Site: brandenburg
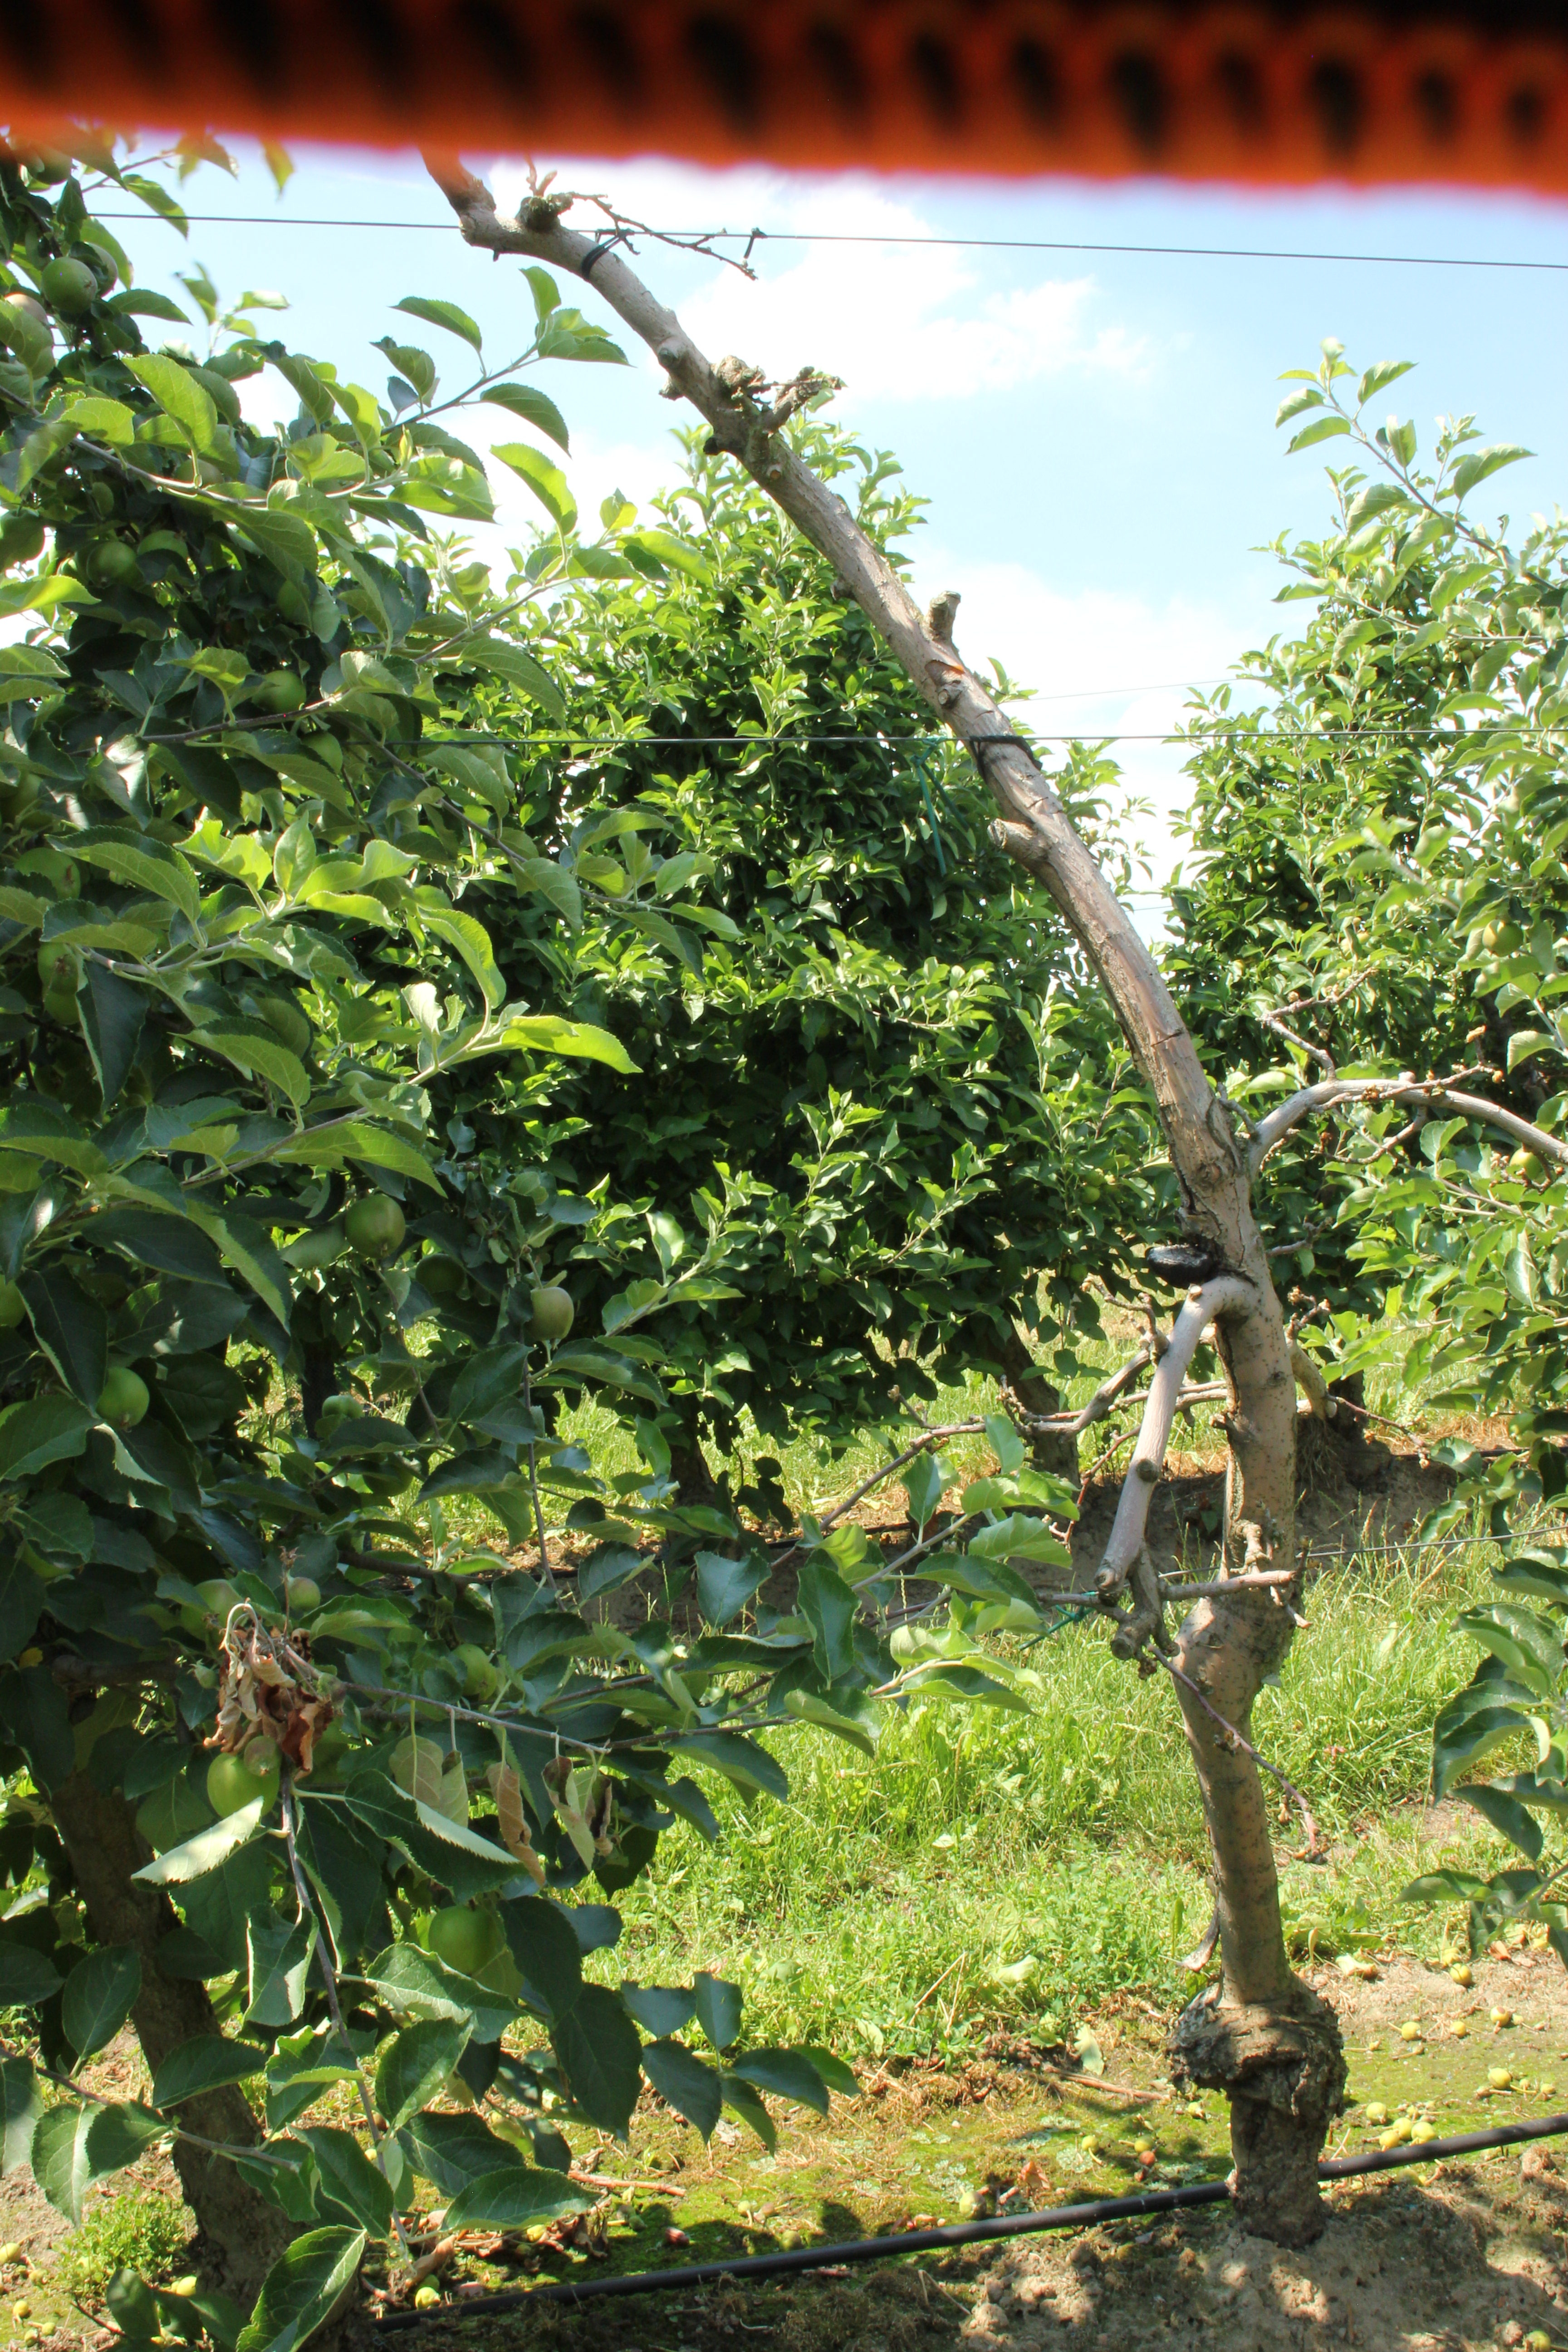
Growth stage (BBCH 74): Development of fruit